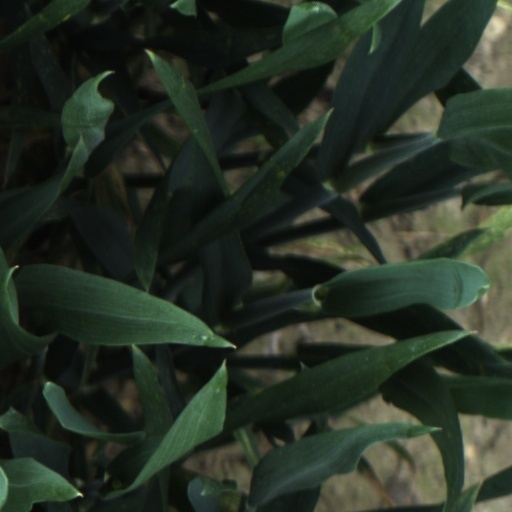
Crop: wheat